William Drennan

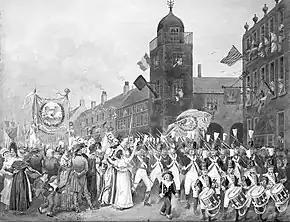
Volunteer companies parade on Bastille Day, 1792, Belfast High Street. In line with Drennan's proposals, the celebration was spread out over two days and involved the display and parading of the flags of France, America, Poland (whose constitutionalist revolution was also being celebrated) and Ireland.

Sharing the sympathies of many Ulster Presbyterians (few without kindred in the colonies), Drennan greeted news of Britain's first defeat in the American War of independence (Burgoyne's surrender at Saratoga in 1777) as cause to "congratulate the people of Belfast and all mankind". He joined the Volunteers. Ostensibly formed to secure Ireland against a French invasion, the Volunteer companies were soon arming and parading in support of the "inalienable rights" of Irishmen. A convergence of Volunteers upon Dublin in 1782 helped Henry Grattan secure London's recognition of Ireland's legislative independence, but failed in 1783 to secure parliamentary reform.